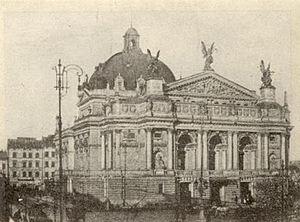
Zygmunt Gorgolewski, né le 14 février 1845 à Solec Kujawski et mort le 6 juillet 1903 à Lemberg, était un architecte polonais, essentiellement connu pour avoir dessiné l'Opéra de Lviv, inspiré par l’Opéra Garnier à Paris.